Sezen Aksu

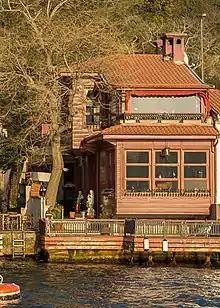
Aksu's mansion ("yalı") in Kanlıca, Beykoz

Sezen Aksu married Hasan Yüksektepe at a young age, and the two got divorced shortly afterwards. At the beginning of her professional life, she married Ali Engin Aksu, whose surname she adopted and later used. On 10 July 1981, Sezen Aksu married Sinan Özer while being pregnant with their child. The couple divorced in 1983. Her marriage to journalist Ahmet Utlu in 1993 was also short-lived and ended in divorce.